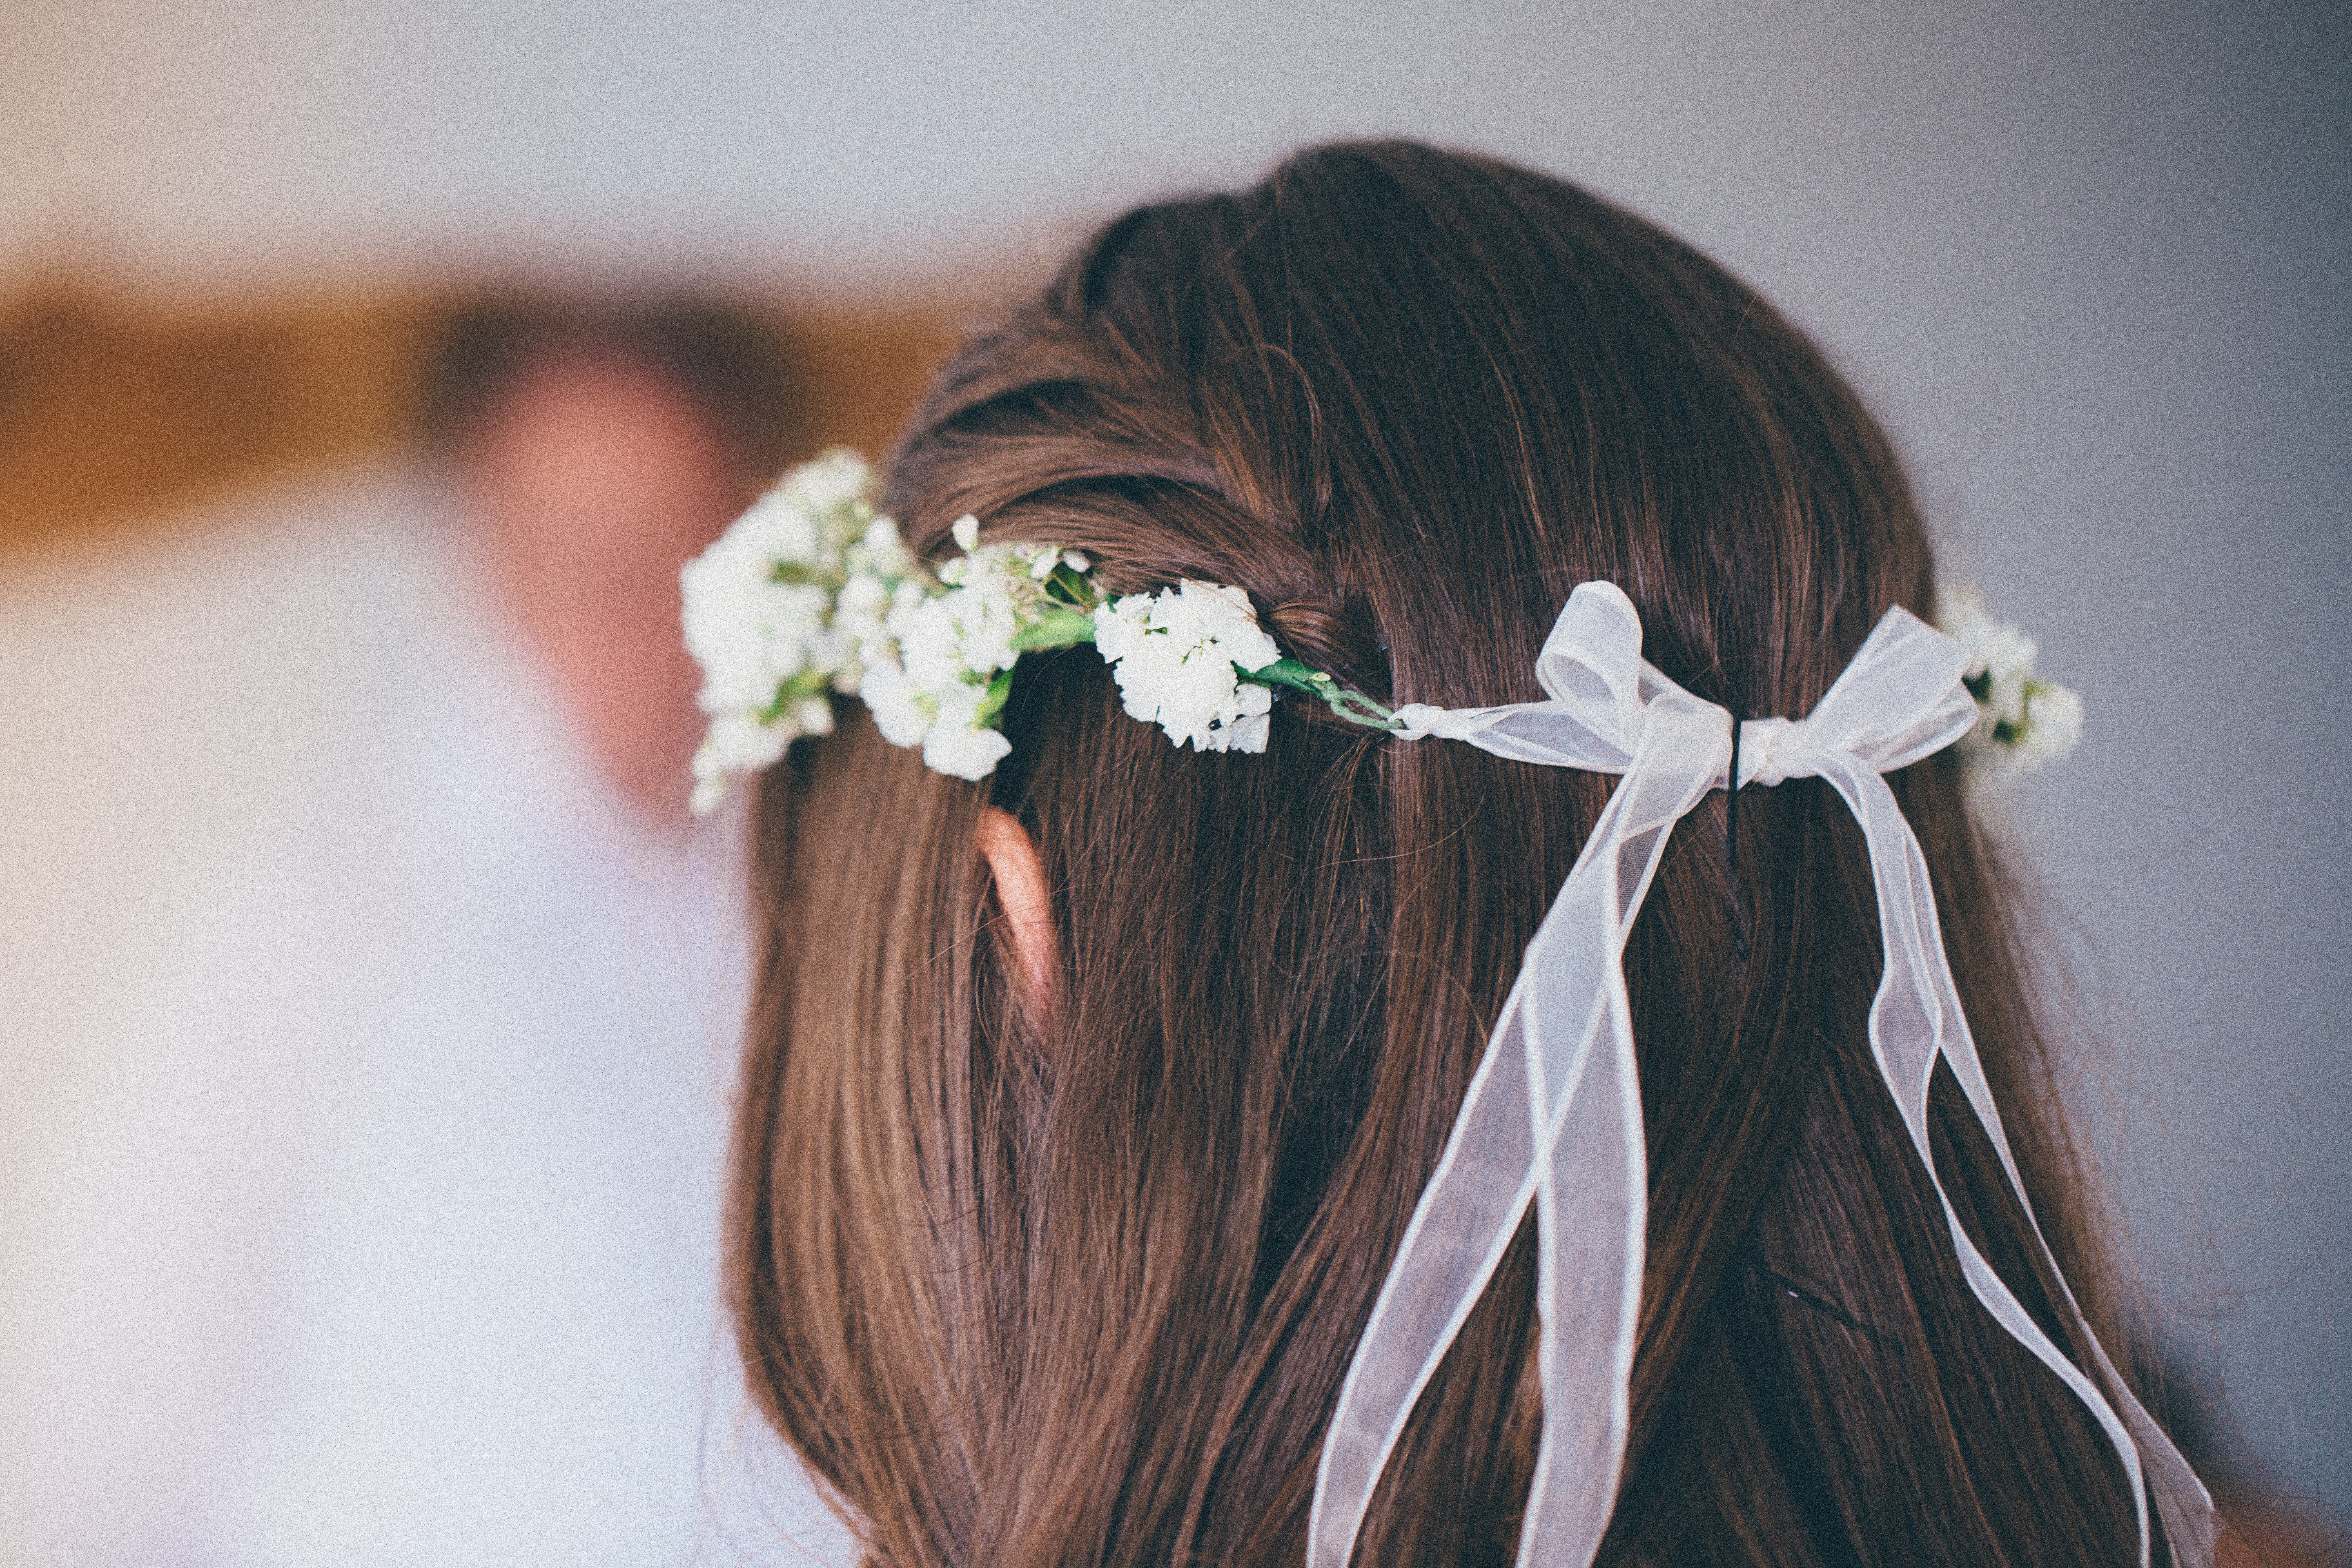
hair, headpiece, hairstyle, hair accessory, bridal accessory, long hair, fashion accessory, headgear, brown hair, plant, dress, veil, flower, child, bridal veil